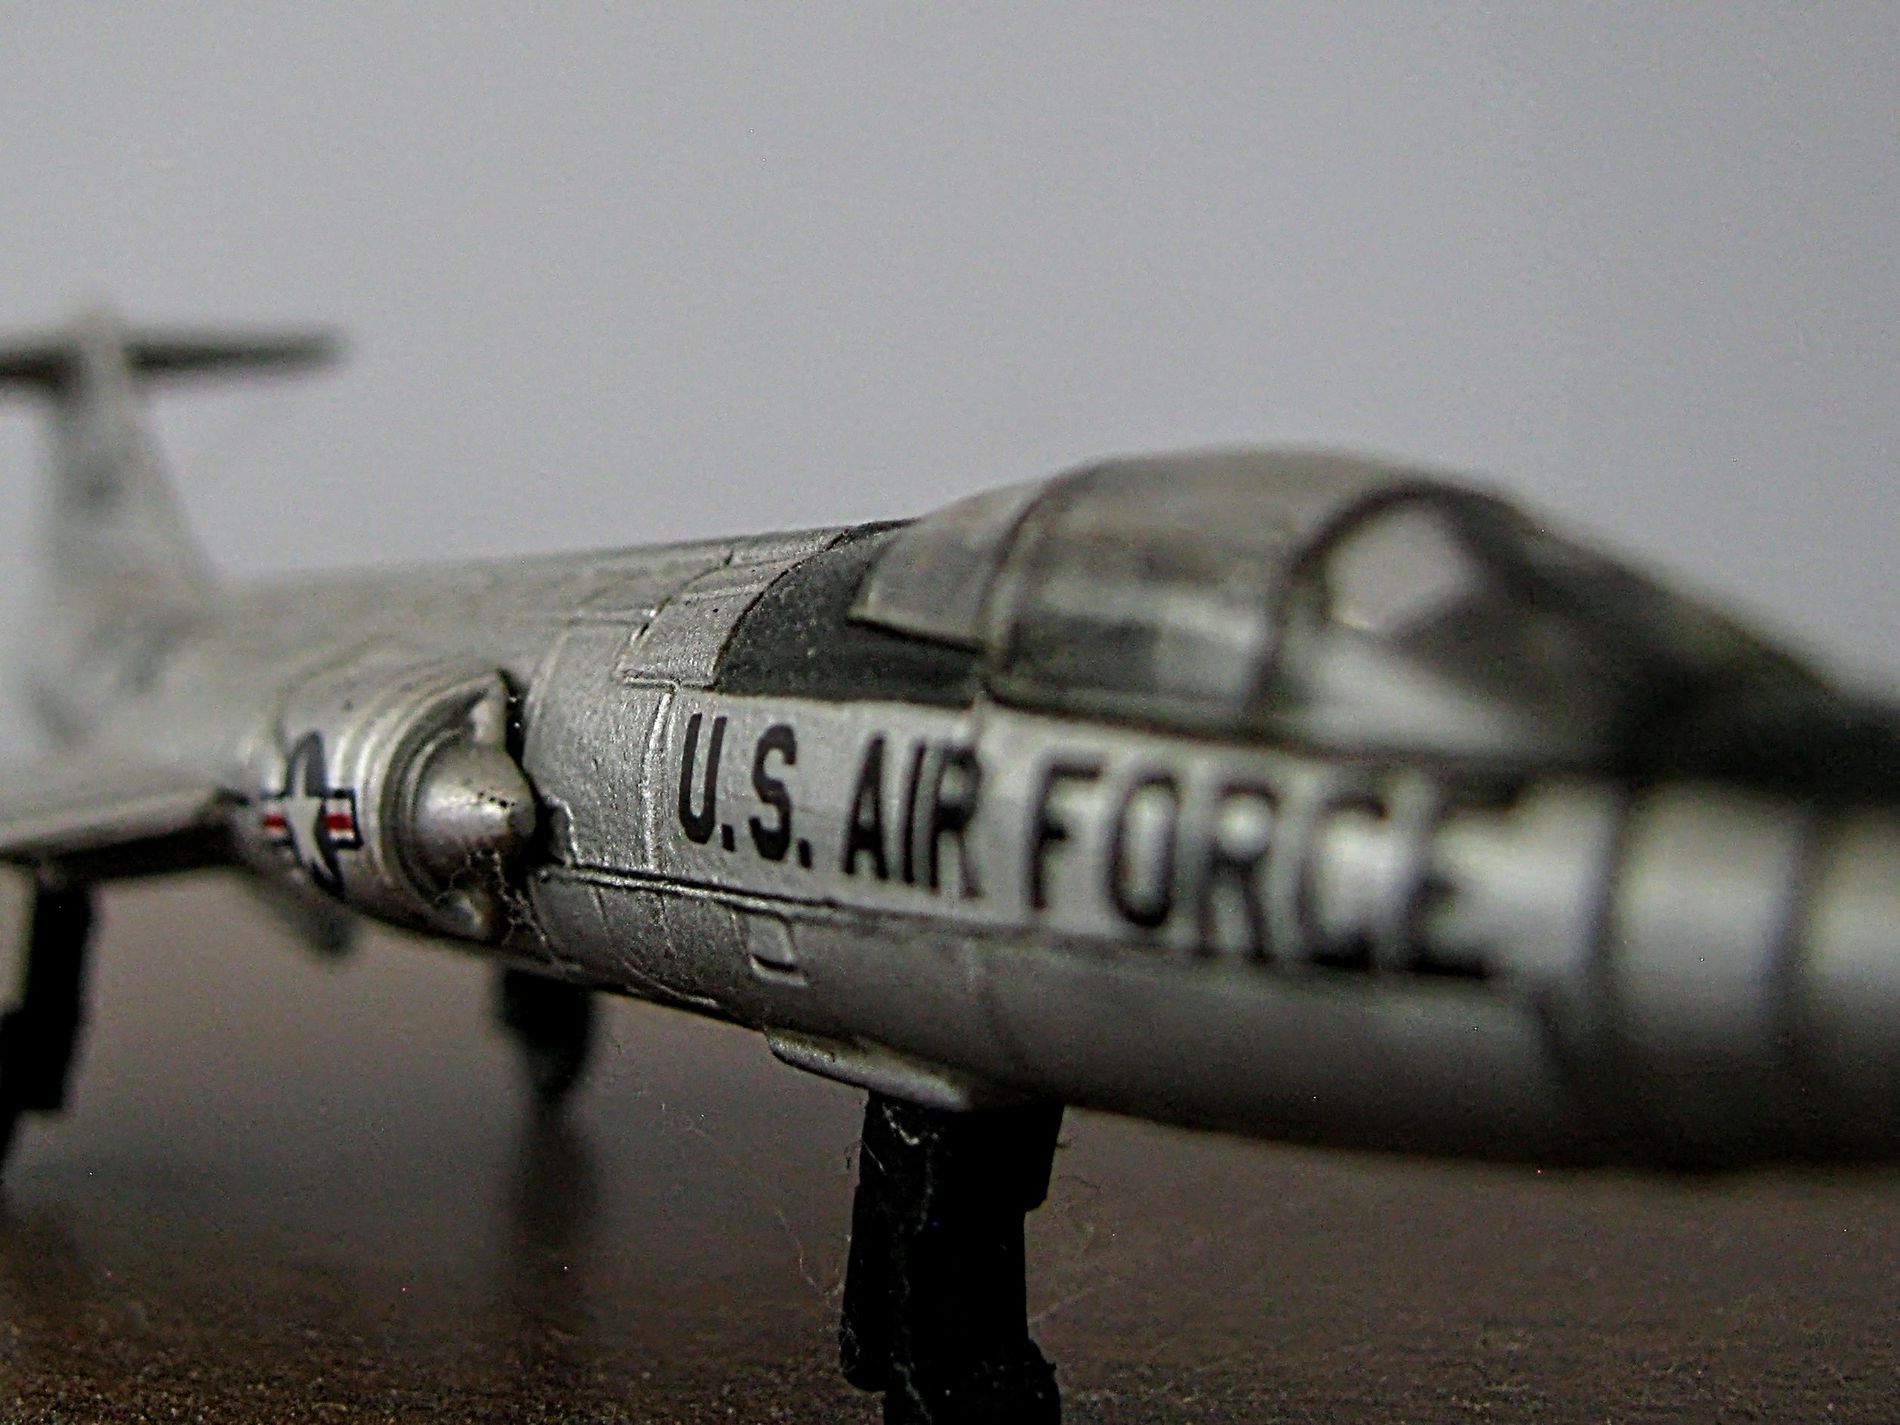
U.S. Air Force Aircraft Model
A close up of a silver U.S. Air Force aircraft model showing detailed insignia and text with shallow focus creating a realistic feel over a wooden surface
Shot with a macro lens the image captures fine details of the aircraft model The selective focus highlights the U.S. AIR FORCE text and surface texture giving the illusion of a full sized jet despite its miniature scale
Labels: Aircraft, Airplane, Transportation, Vehicle, Warplane, Bomber, Jet, Gun, Weapon, Airport, Blurred background, Brown surface